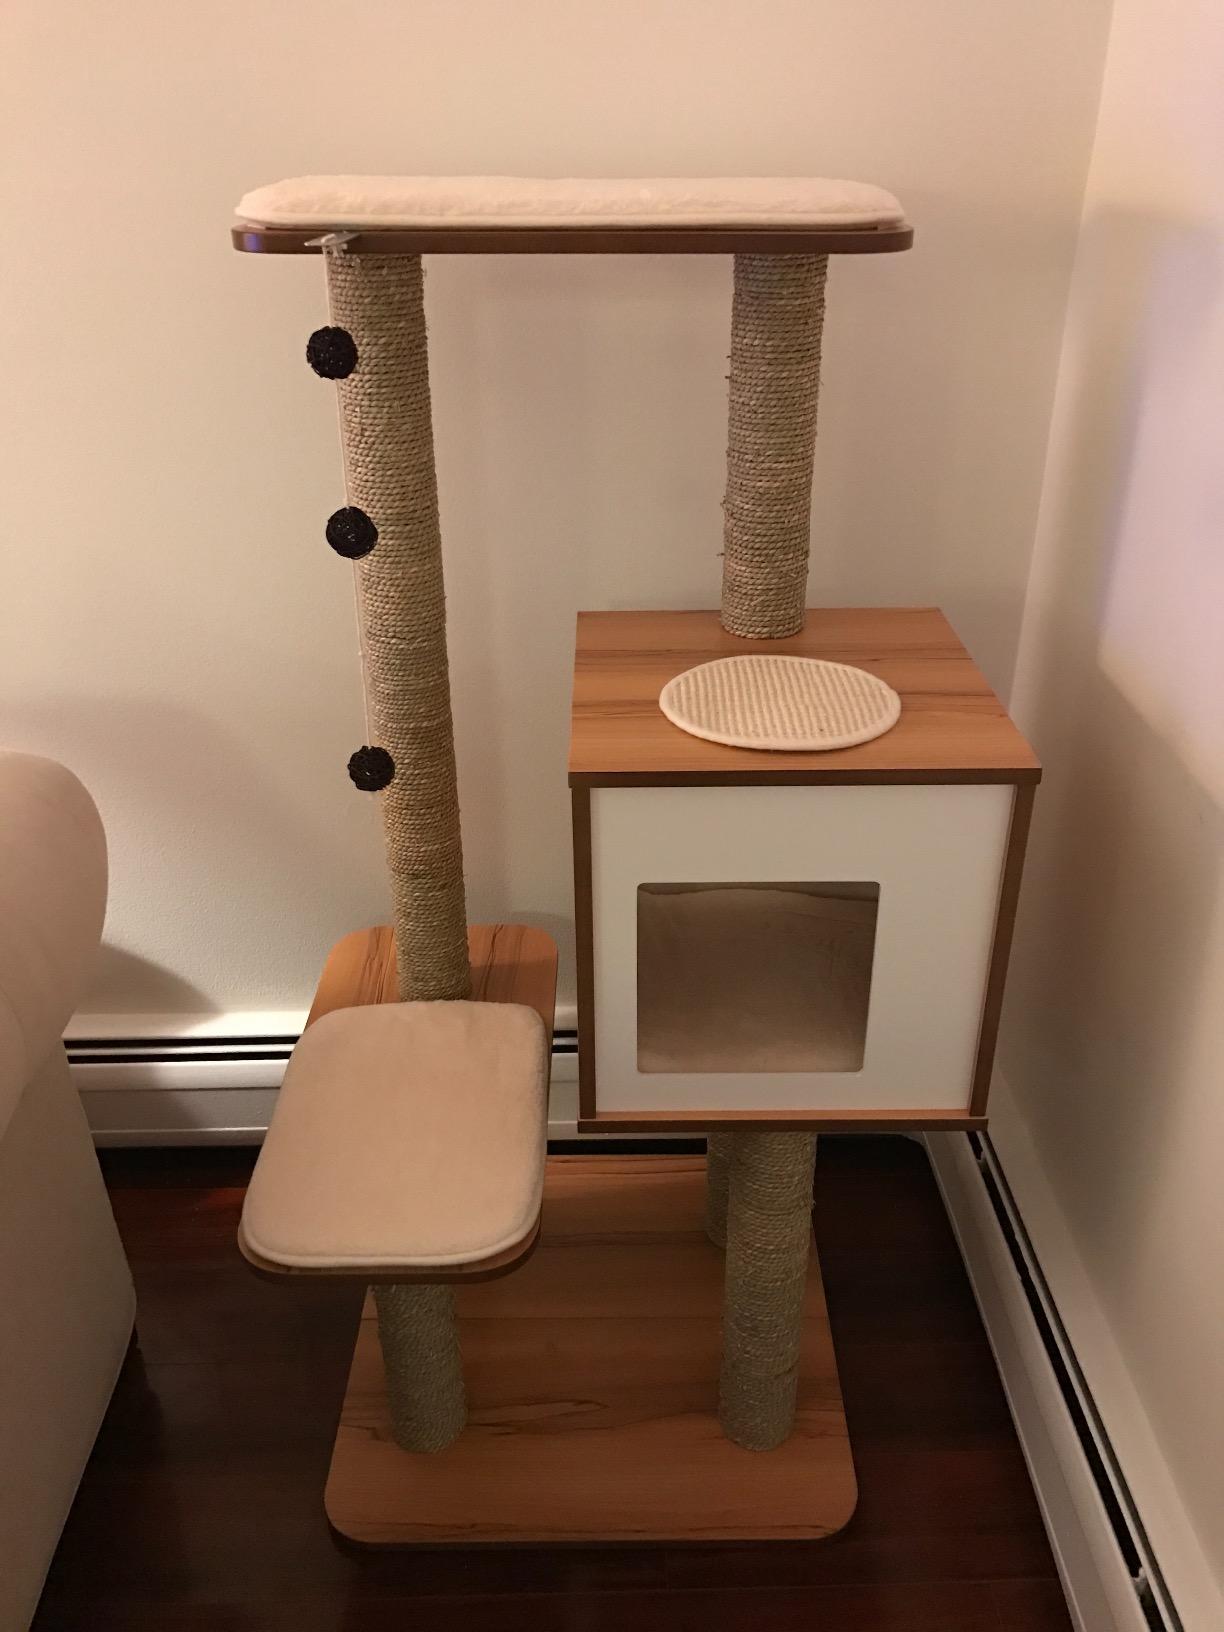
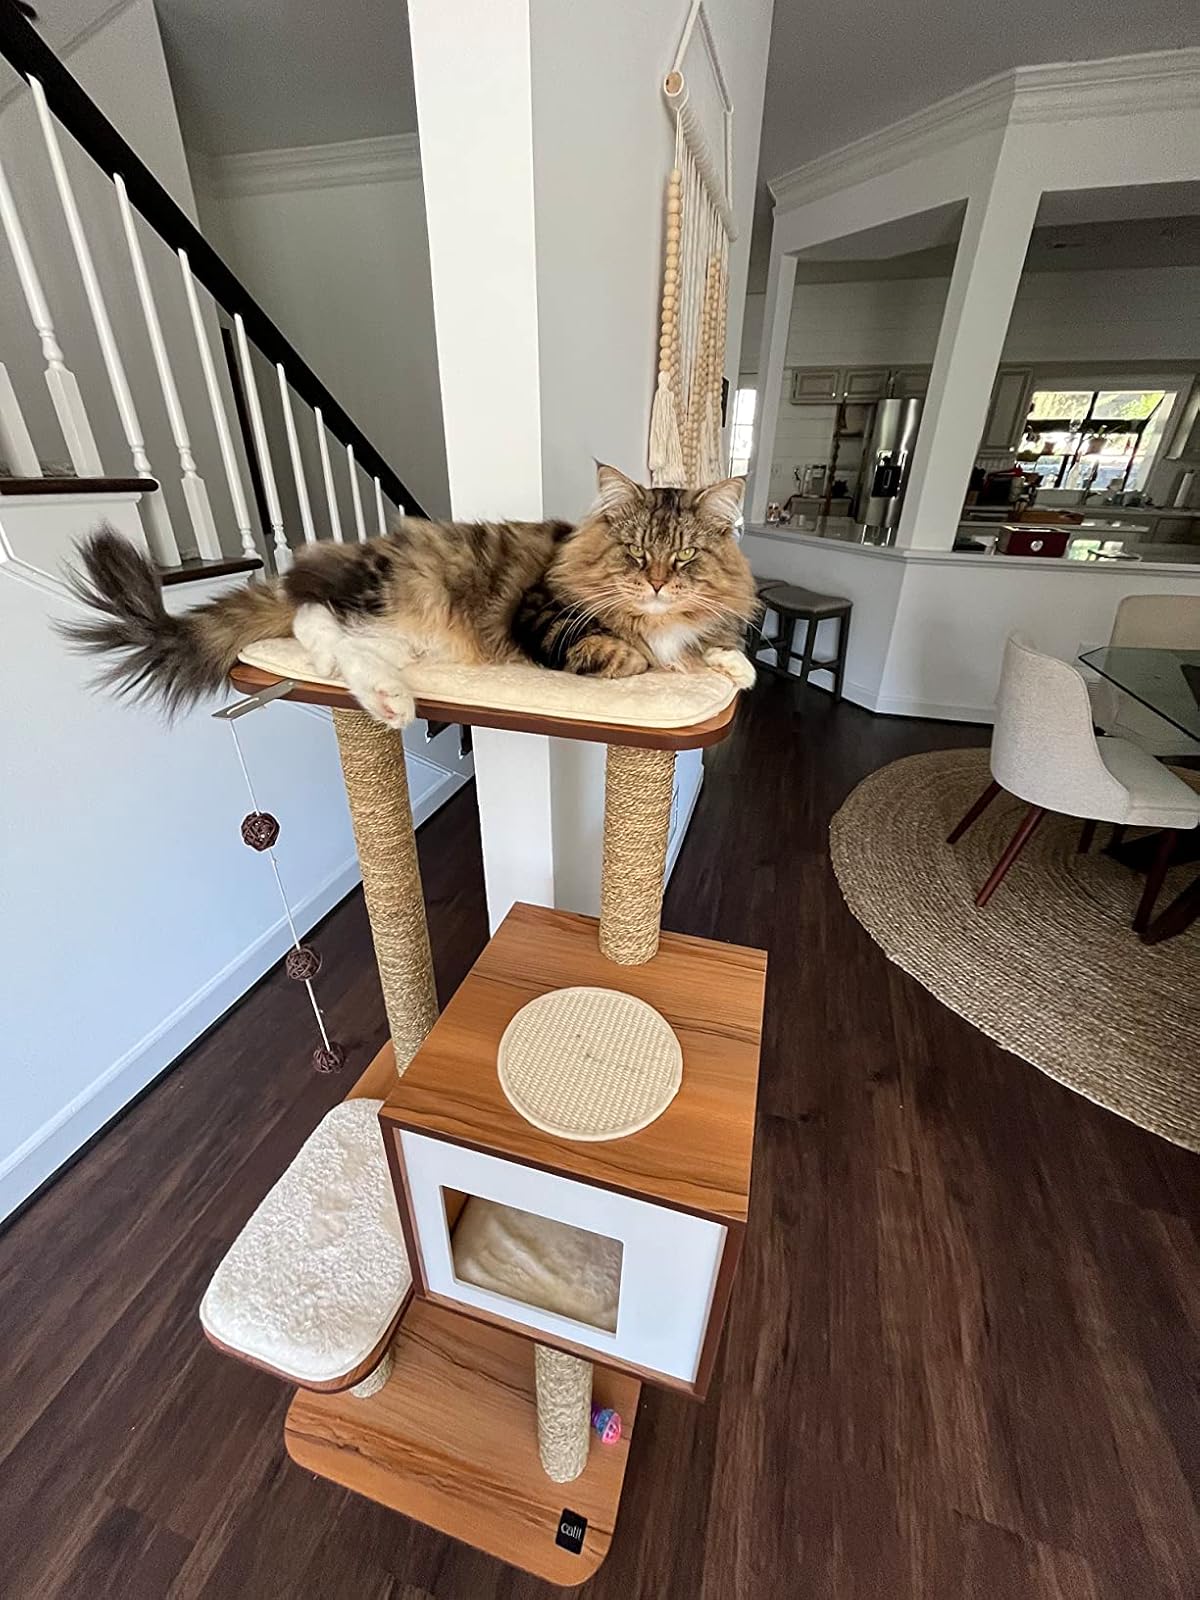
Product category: items_cat tree
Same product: yes